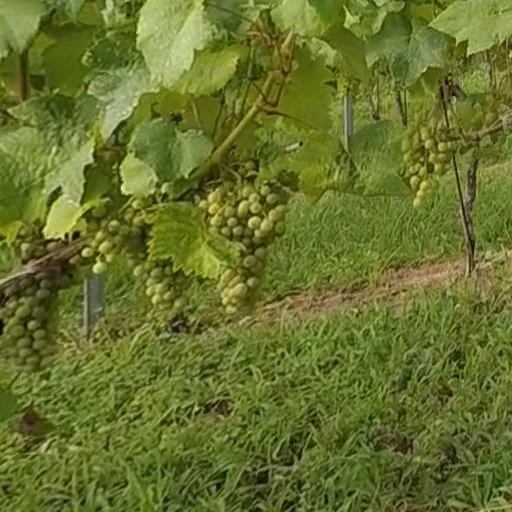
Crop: grape